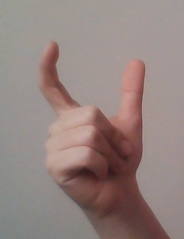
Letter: nun